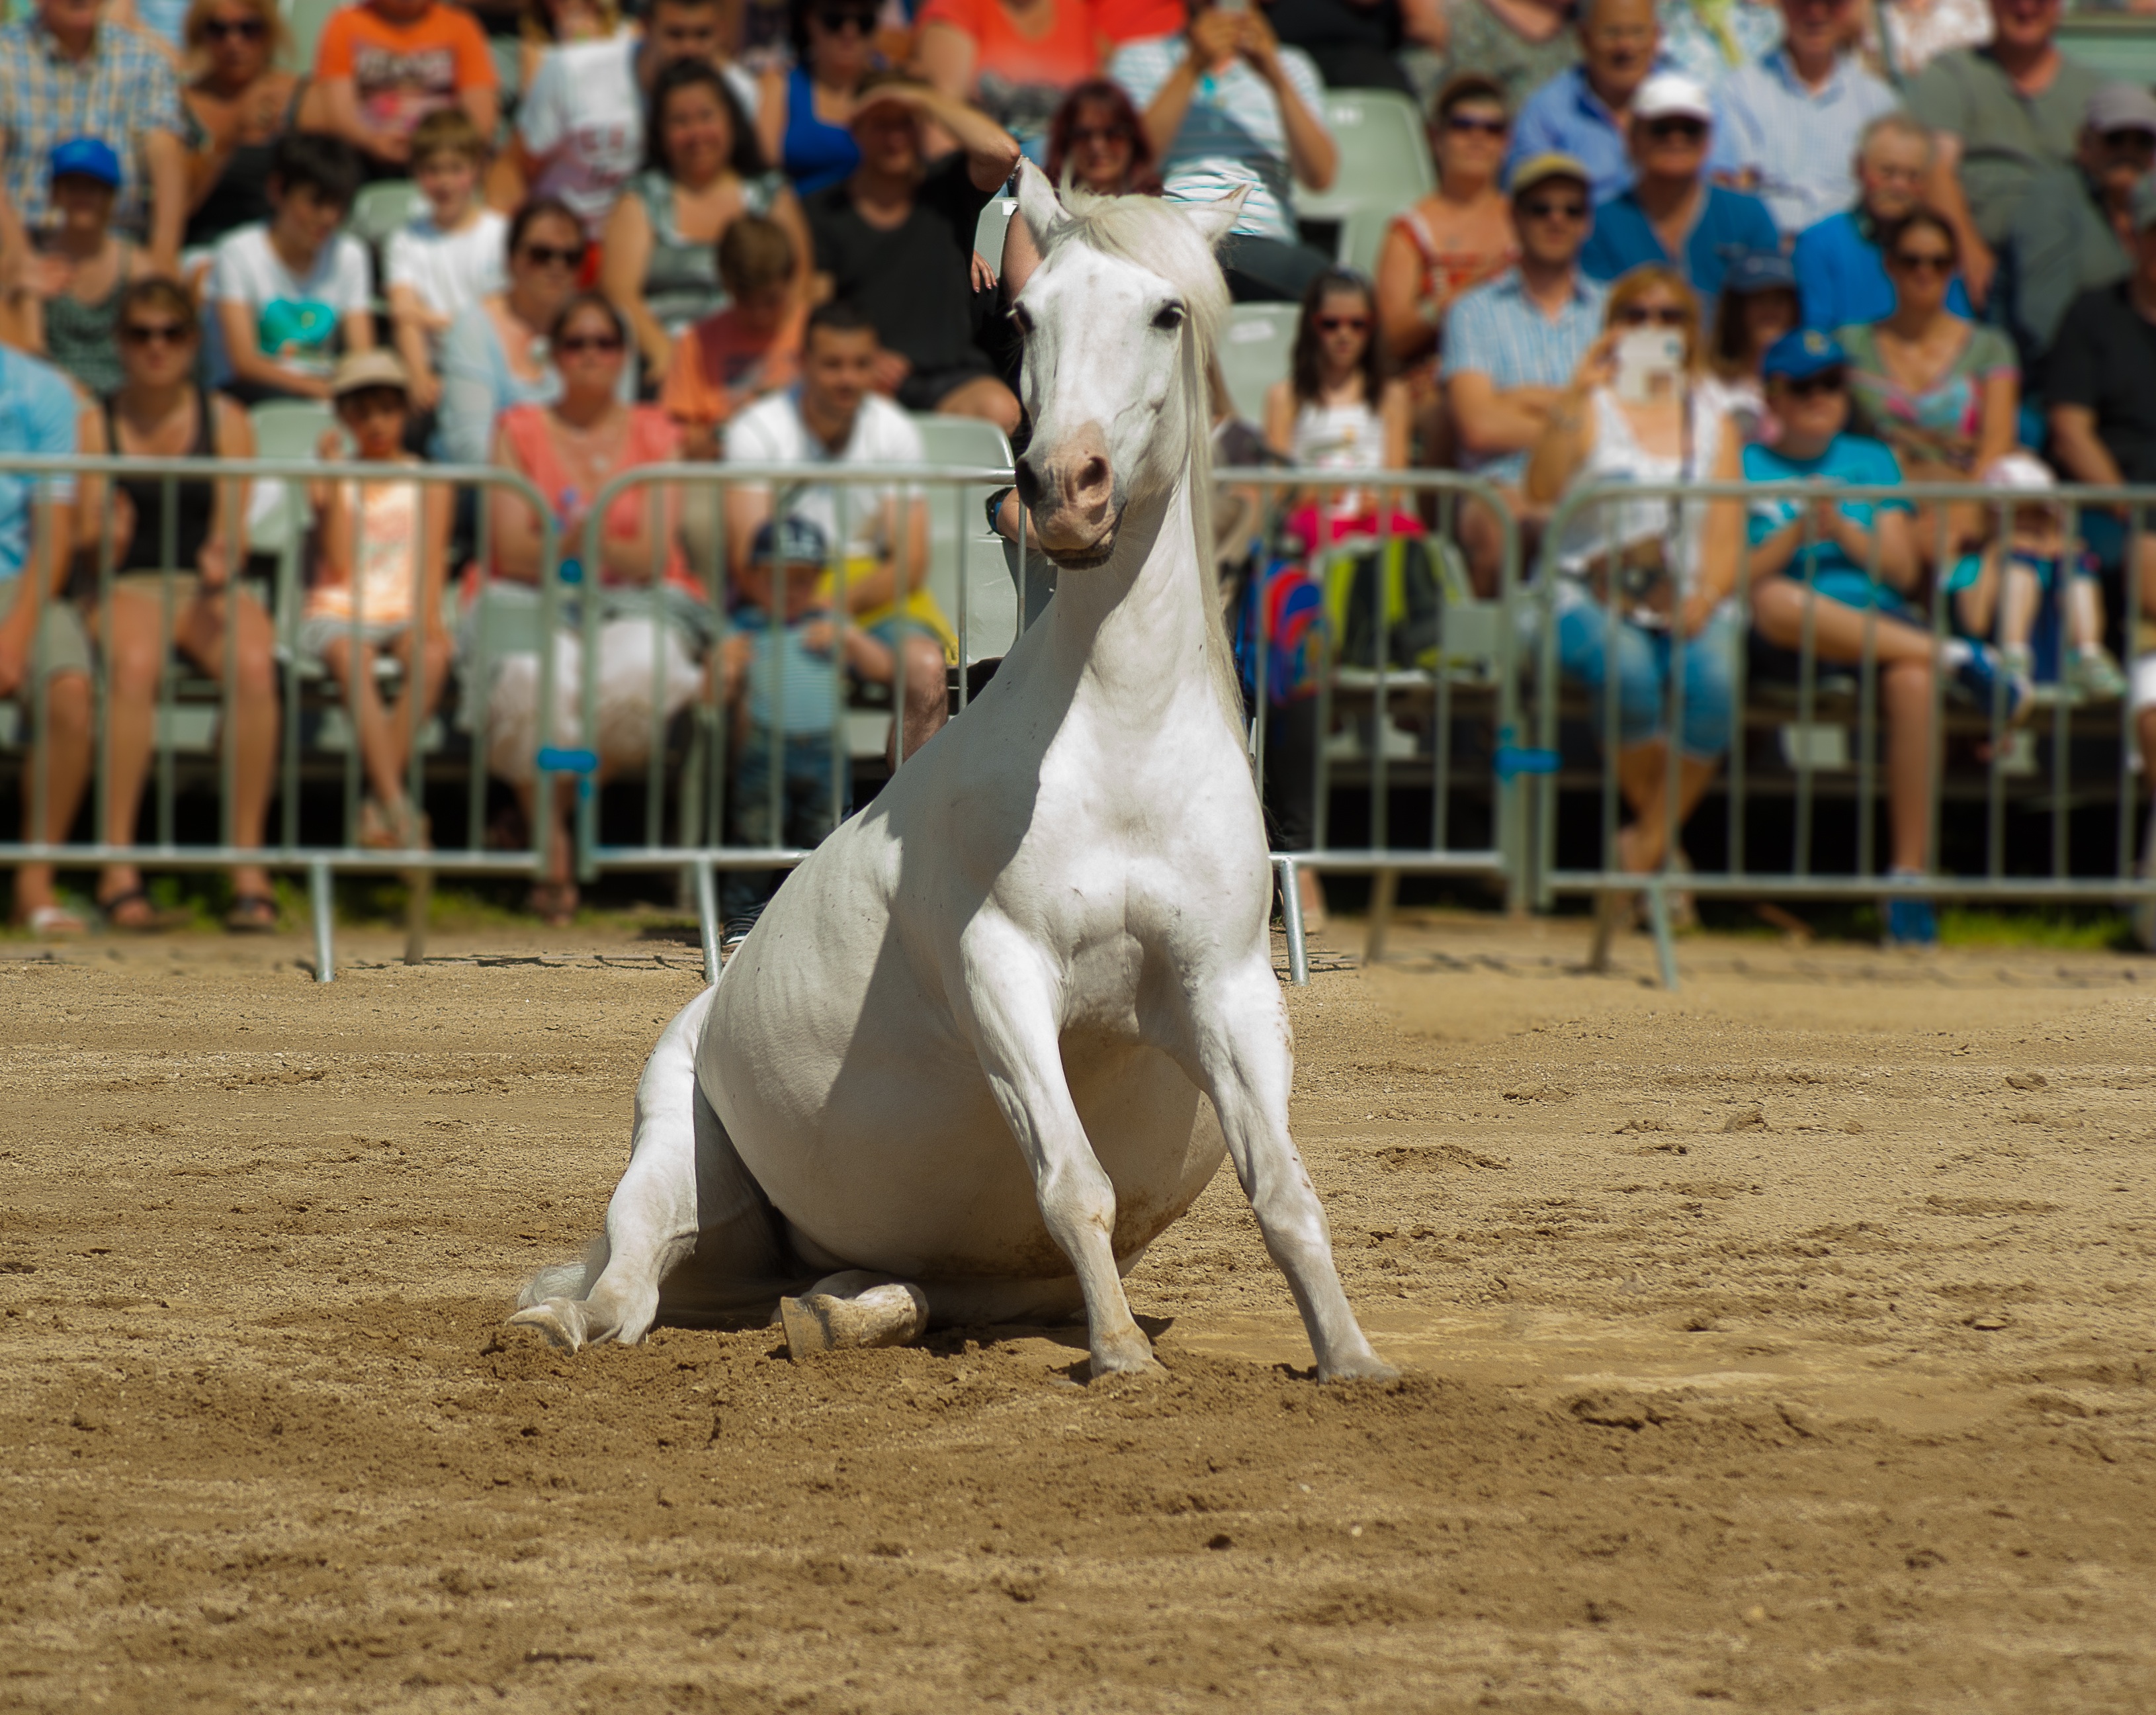
horse, mammal, stallion, bull, sports, mare, western riding, horseback riding, equestrianism, dressage, horse show, cattle like mammal, horse like mammal, animal sports, equestrian sport, conformation show